Macedonian Patriotic Organization

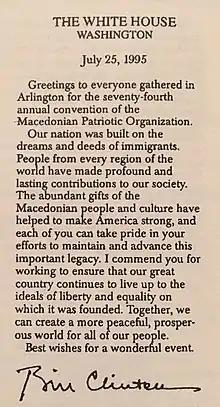
President Bill Clinton's official greeting letter to the 76th annual MPO Convention.

Throughout the period of the Cold War, the MPO continuously advocated with the United States and Canadian governments, the United Nations, and other relevant international factors for a solution to the Macedonian Question that would involve self-government for Macedonians under a United Nations protectorate. The organization also worked on raising international awareness regarding violations of human rights in all three parts of Macedonia.